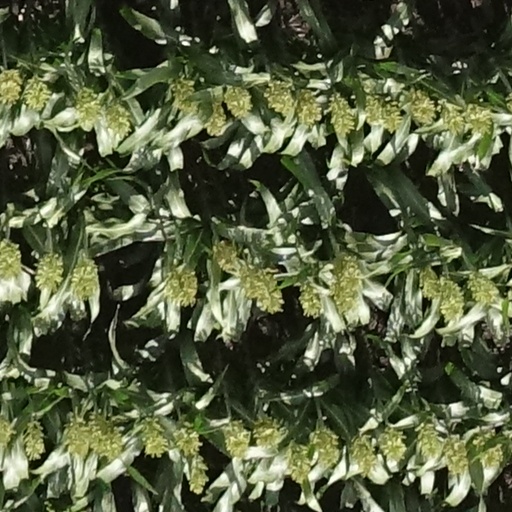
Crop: sorghum